Zuoying–Jiucheng railway station

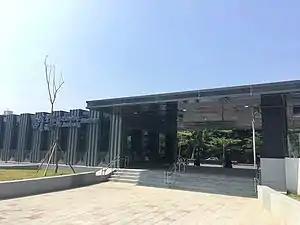

Zuoying–Jiucheng is a railway station in Kaohsiung, Taiwan served by Taiwan Railways. The station is served by local trains.